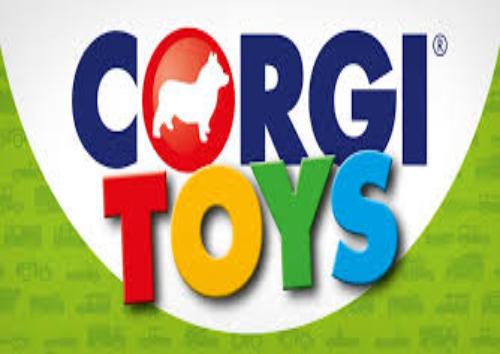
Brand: corgi
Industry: Others